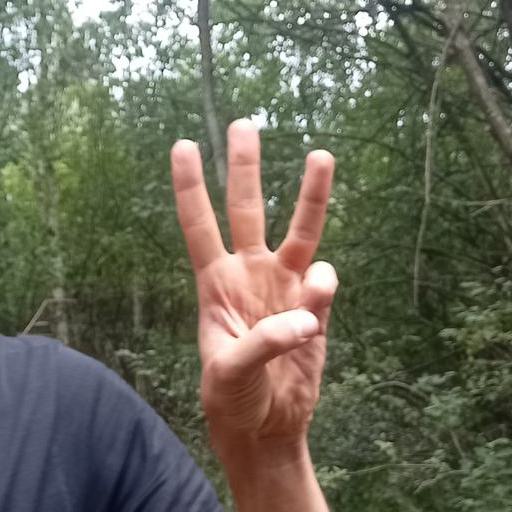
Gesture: three